Spenserian stanza

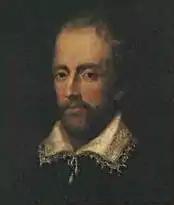
Edmund Spenser

The Spenserian stanza is a fixed verse form invented by Edmund Spenser for his epic poem "The Faerie Queene" (1590–96). Each stanza contains nine lines in total: eight lines in iambic pentameter followed by a single 'alexandrine' line in iambic hexameter. The rhyme scheme of these lines isformula_1.